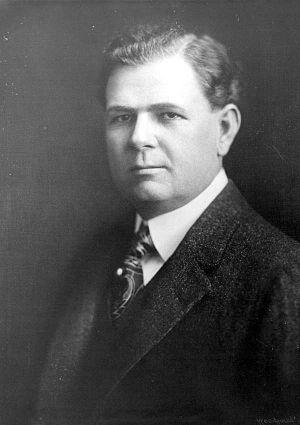
Depuis son admission à l'Union, le 3 mars 1845, l'État de Floride élit deux sénateurs, membres du Sénat fédéral.